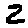
Label: 2